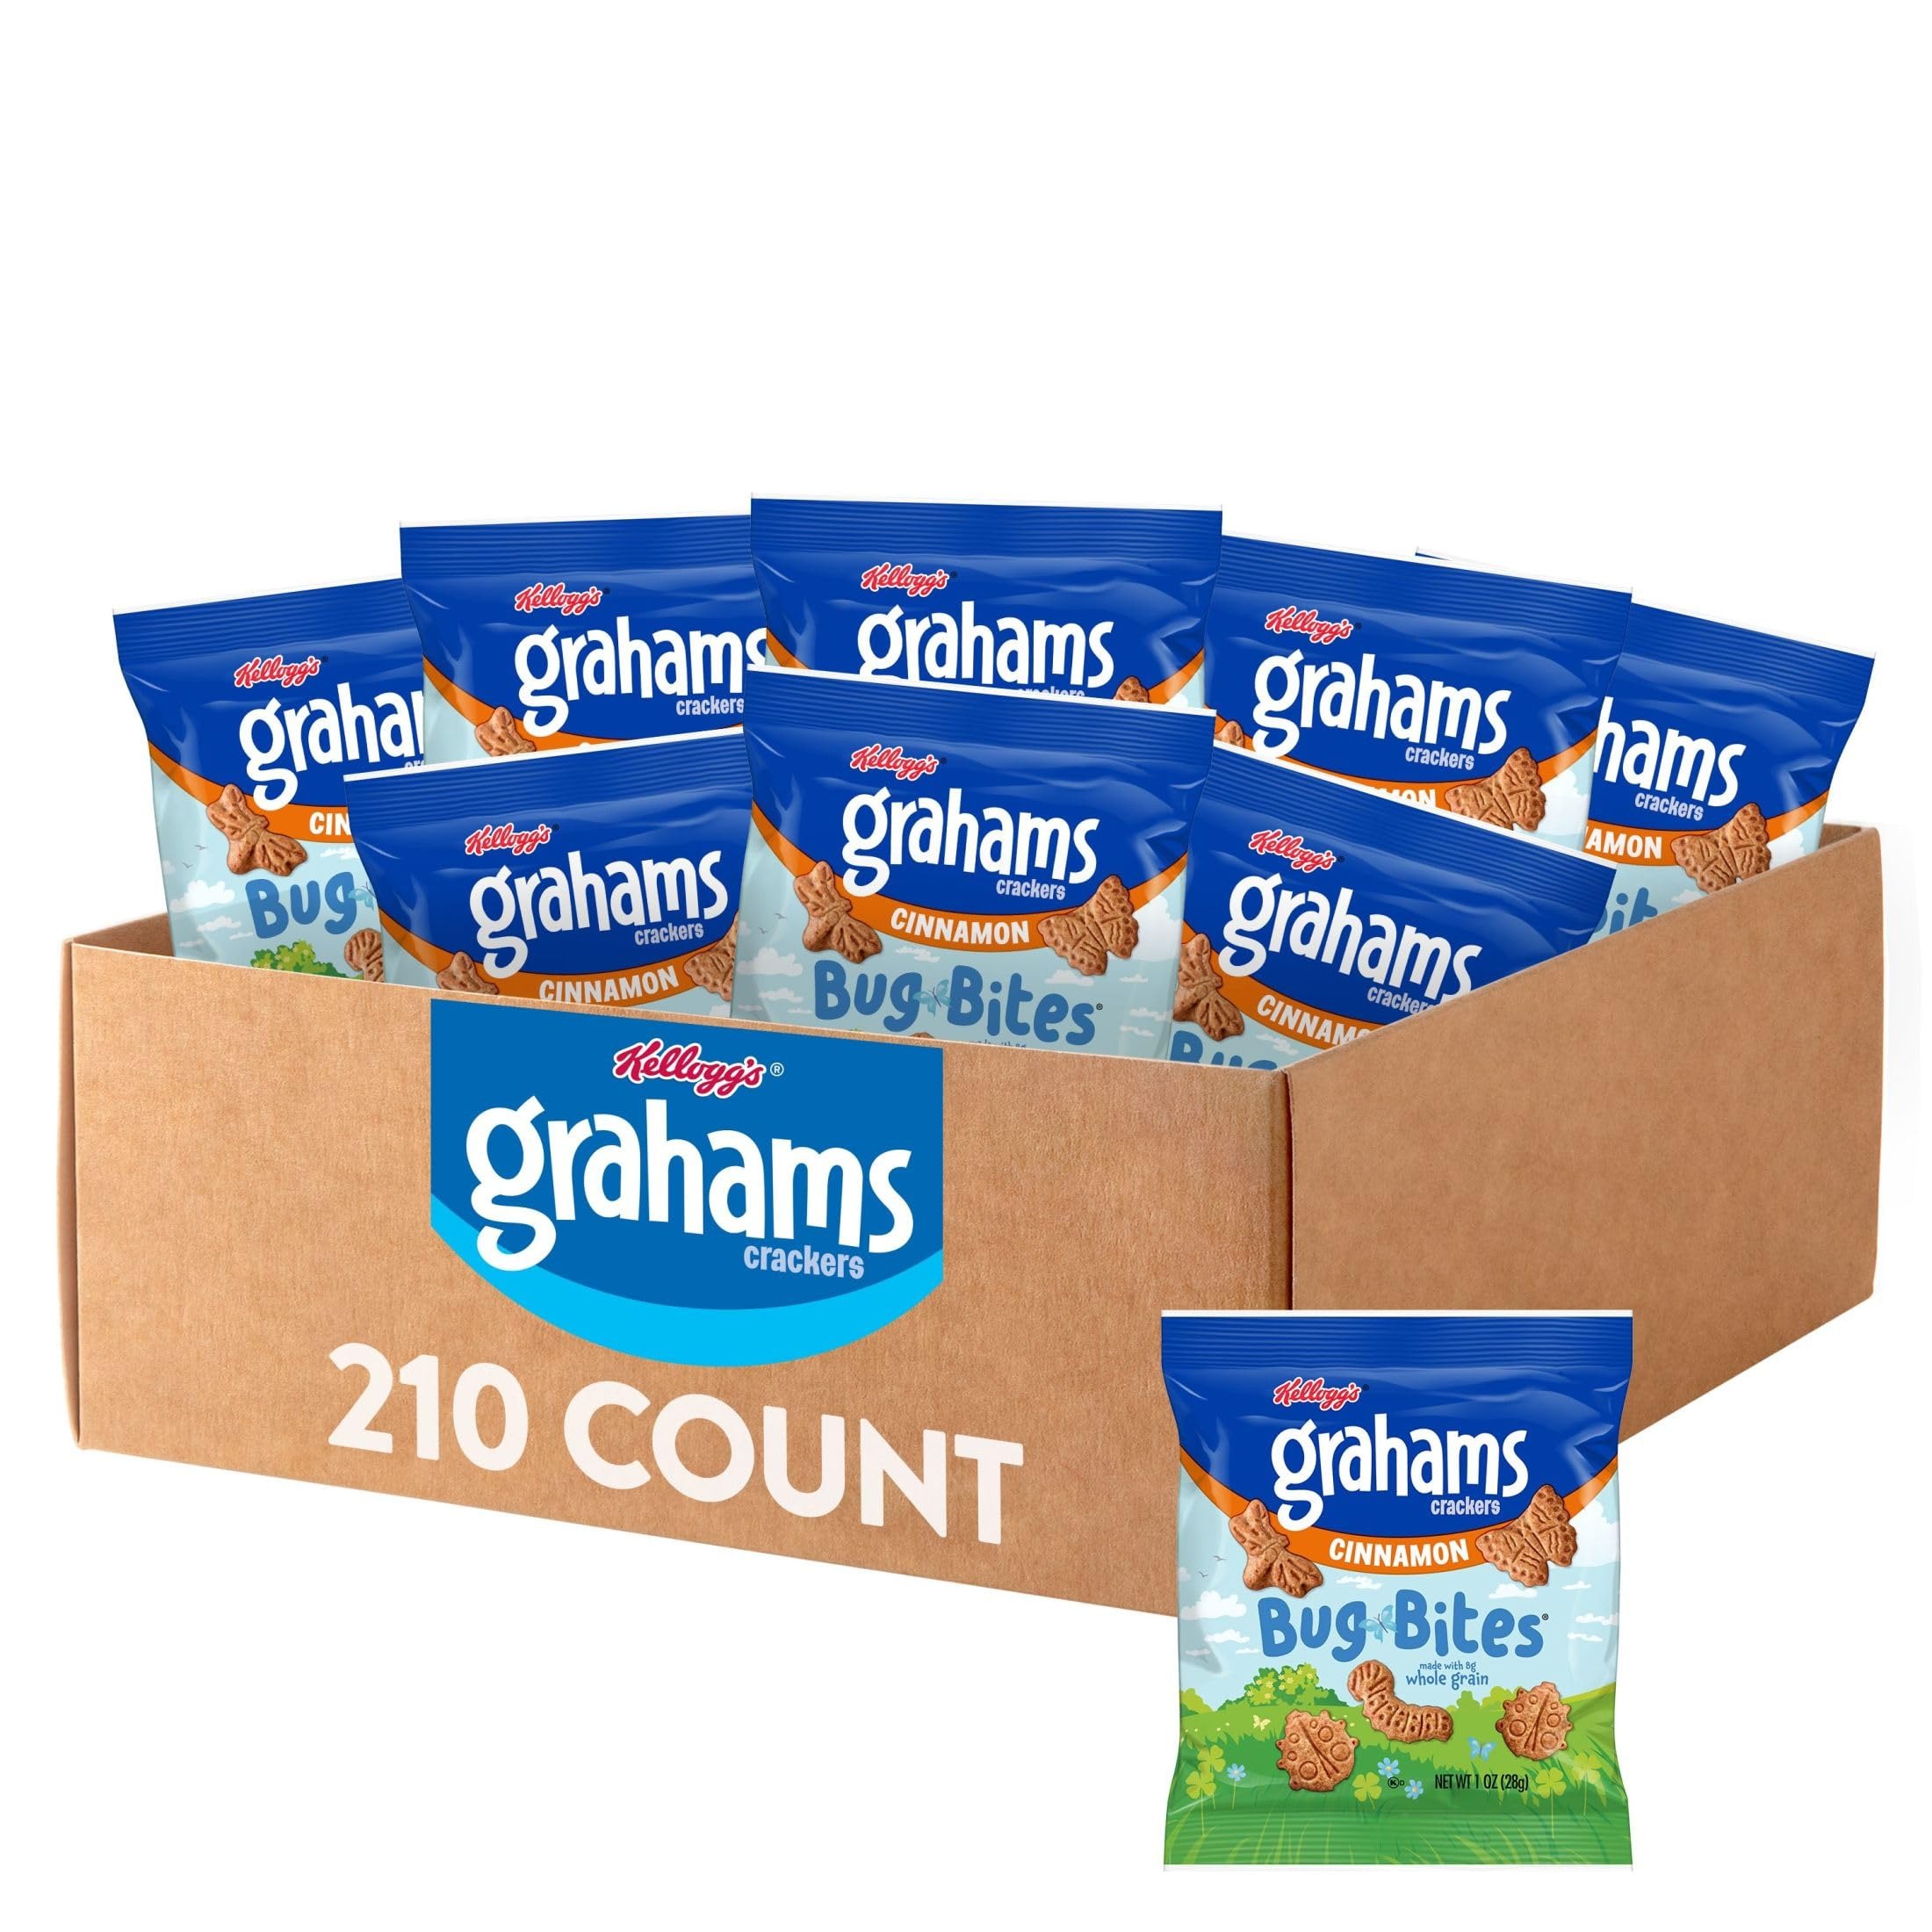
Item Name: Kellogg's Keebler Grahams Crackers, Bug Bites Cinnamon, 1 Oz. Snack Packs (Box of 210)
Bullet Point 1: Grahams are easy to handle and ideal for a wide variety of applications: for classroom breakfasts, on lunch trays, after school, a la carte, on parfait stations, event catering and more.
Bullet Point 2: These graham crackers meet USDA K-12 reimbursable and Smart Snacks guidelines.
Bullet Point 3: Meets USDA guidelines for 1 oz equivalent
Value: 1.0
Unit: Ounce

Price: 89.99